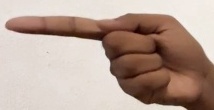
ASL sign: G